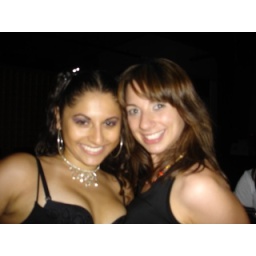
rose had the girls in for the graffiti blowout